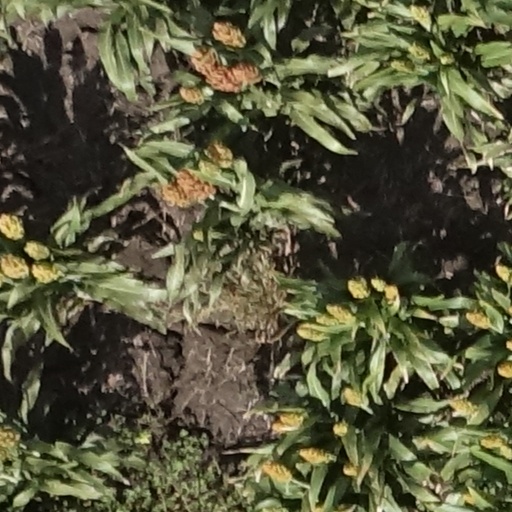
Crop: sorghum